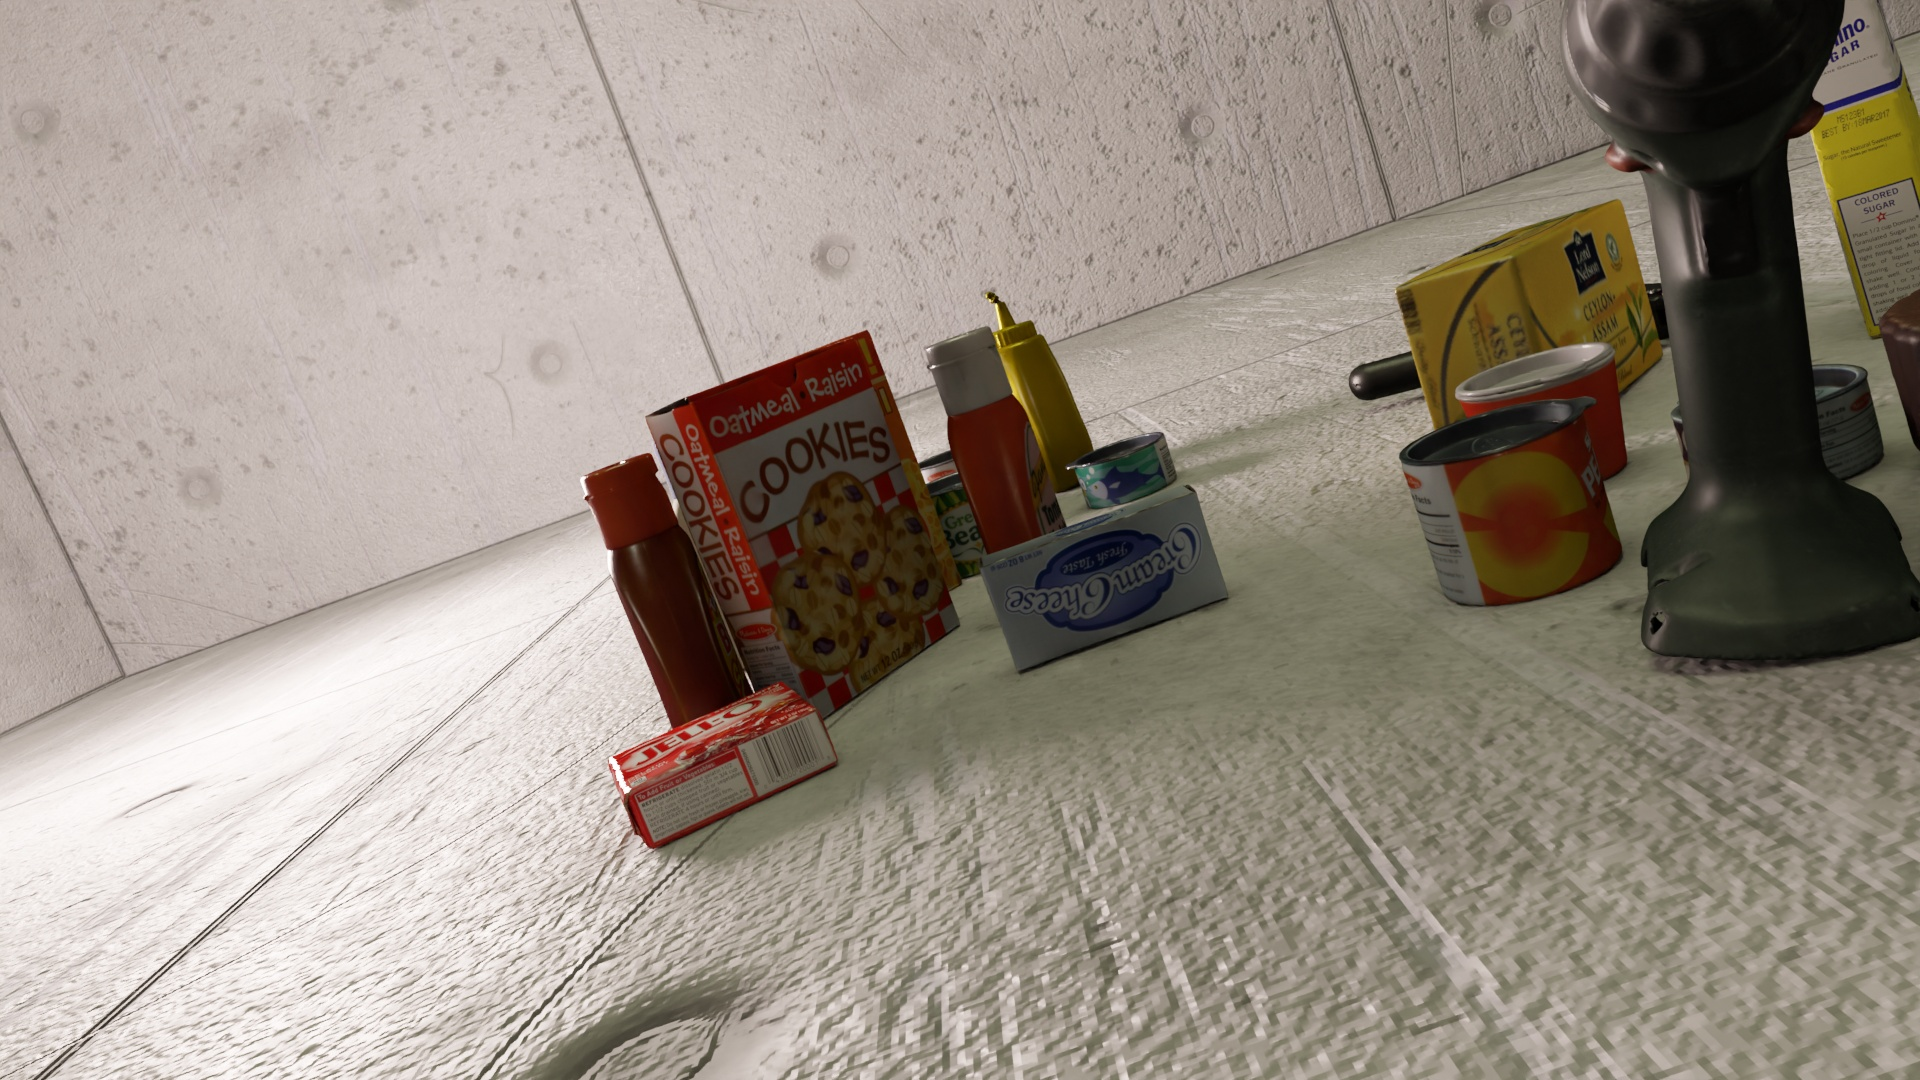
Question:
What are the eight normalized (x, y) image coordinates between 0 and 1 for the cuboid corners of the bottle of tangy BBQ sauce? Your answer should be a list of normalized (x, y) image coordinates between 0 and 1 with bottom face first then top face, all counter-clockwise.
Answer: [(0.357292, 0.718519), (0.402604, 0.685185), (0.395833, 0.658333), (0.354687, 0.687963), (0.294792, 0.448148), (0.342187, 0.416667), (0.340625, 0.412963), (0.297396, 0.440741)]